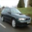
Label: automobile